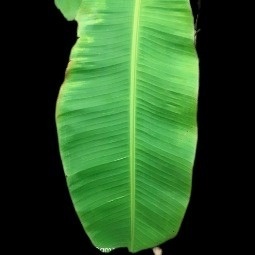
Label: Calcium